Describe the emotion expressed in this image:  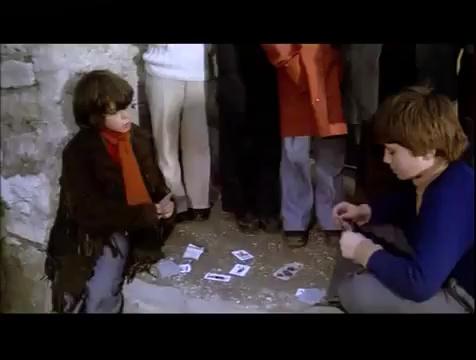
This person displays Fear, valence and arousal with low intensity.